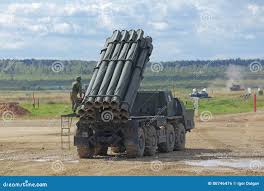
Label: BM-30